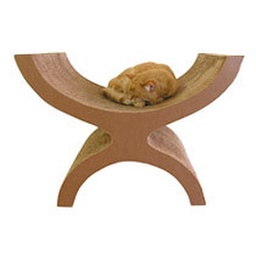
Couchette cat bed by Elizabeth Paige Smith